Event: Ecuador Earthquake
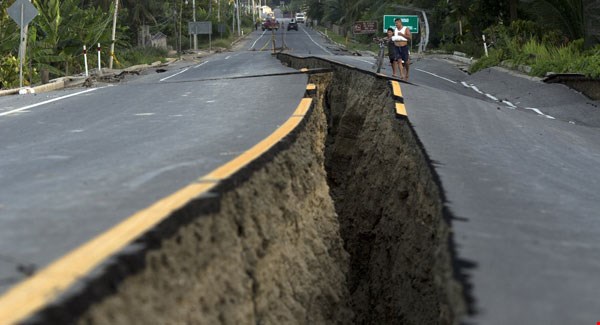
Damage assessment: damage